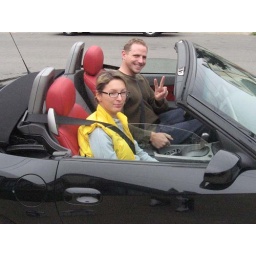
Seeing Dave in a black sports car brings back lots of memories.